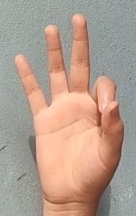
ASL sign: 9